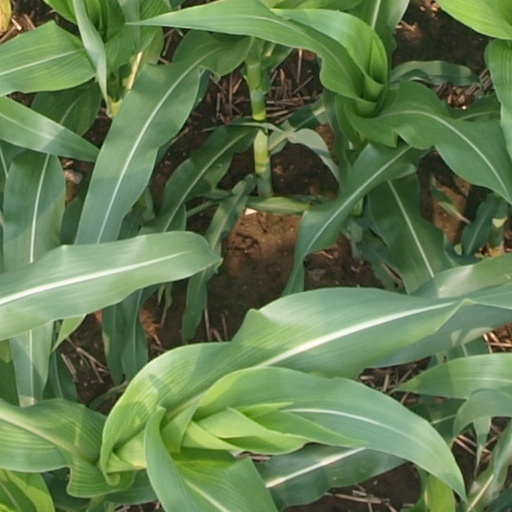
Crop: maize; corn